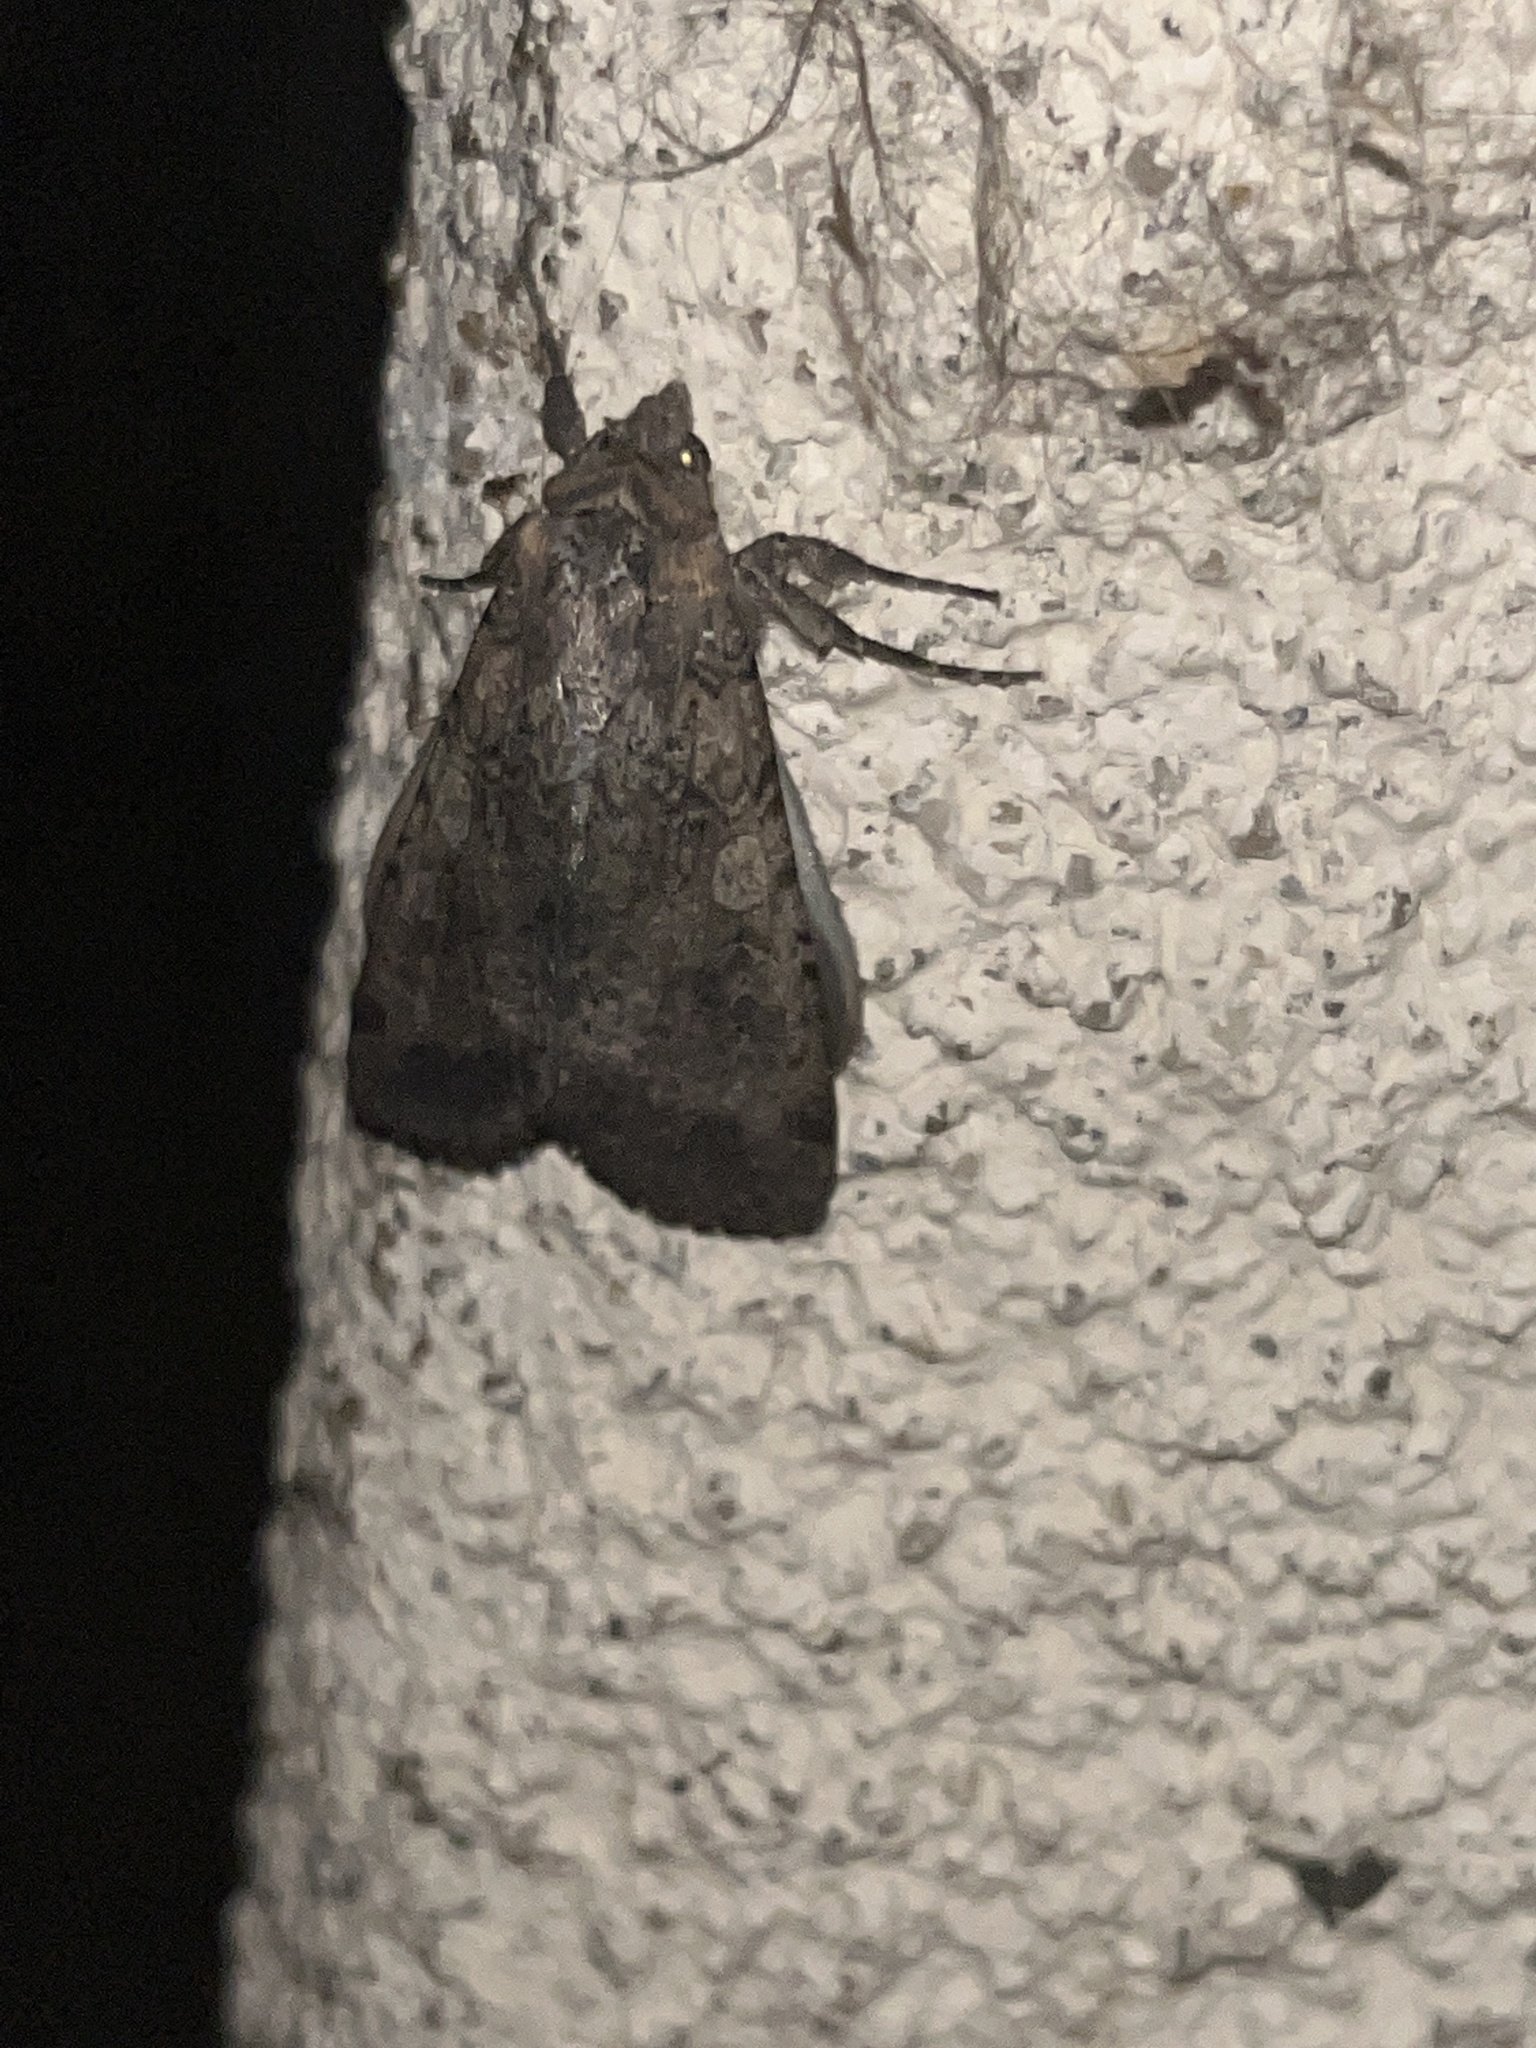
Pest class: cutworms